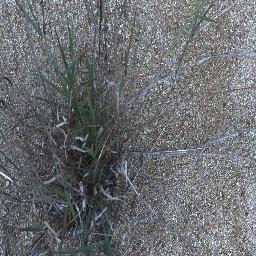
Label: negative